Hume Highway

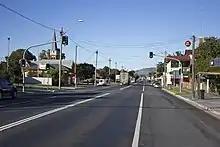
Hume Highway as it passes through Holbrook, the final town on the highway bypassed

In April 2007, 'point-to-point' fixed speed-camera sites were installed, in the median strip along the Craigieburn Bypass section and northward to Broadford, in Victoria, at roughly 15–20 km intervals. These measure both instantaneous (flash photography) speed and its speciality in the point-to-point versions (between two or more sites and then the average speed is measured to the fixed speed limit, comparing how long it takes a vehicle to reach one point from another). There are five sites, with two cameras (radar version) at each, totalling ten altogether.